Mary Nolan (artist)

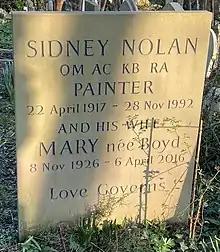
Grave of Mary Nolan in Highgate Cemetery

Mary moved back to London, living with her daughter Alice, and in 1975 relocated to a Herefordshire farmhouse,"The Ruthland", on the edge of Wales. She began a relationship, possibly romantic, with Sidney Nolan during the 1970s while his wife Cynthia was still alive. She had known Sidney from Australia and was aware of his previous relationships, including with Sunday Reed. Following Cynthia's suicide in 1976, Mary provided comfort to Sidney. The couple married in London in 1978 with her brother and sister-in-law Arthur and Yvonne as witnesses. The newly minted Nolans visited Australia for less than a month in March 1978 for Sidney's exhibition openings around the country. They also spent a week in Central Australia being followed around by a German film crew.